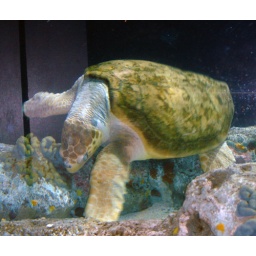
Adult Loggerhead turtle heading for his favorite nap site in the 2-story ocean tank